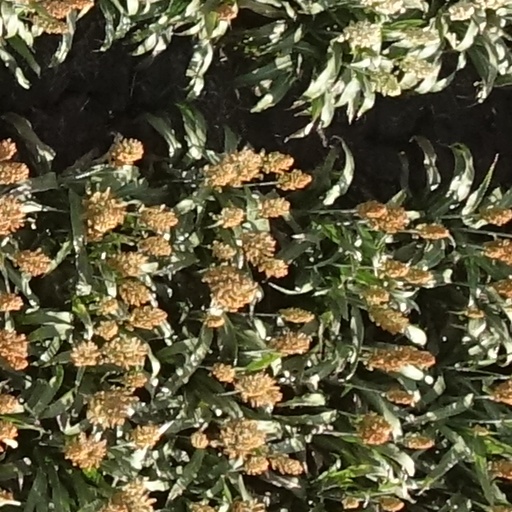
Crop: sorghum